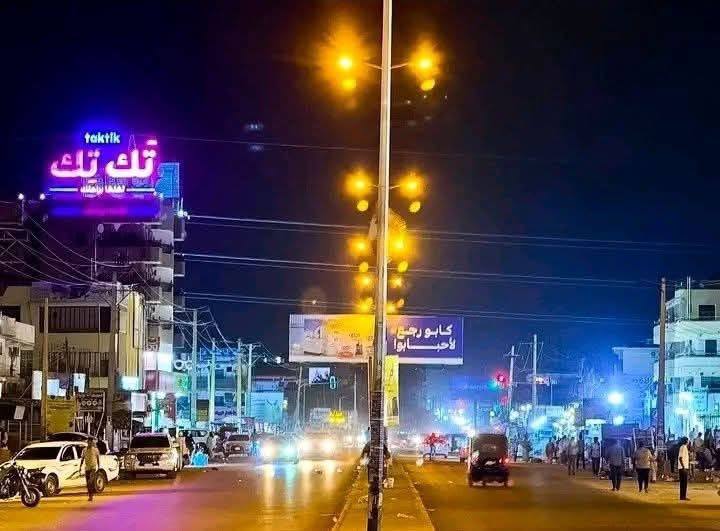
الوصف بالفصحى: شارع في أم درمان توجد فيه مبانٍ ولافتات و سيارات ويمرّ به الناس
الوصف بالعامية السودانية: شارع في ام درمان فيهو مباني ويافطات وعربات وناس ماشة
التصنيف: Urban & City Life